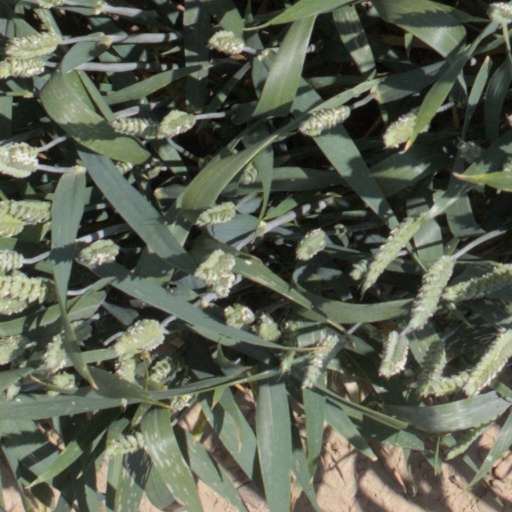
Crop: wheat